Paul J. Sheehy

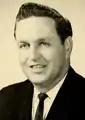
Paul J. Sheehy

Paul Joseph Sheehy (November 1, 1934 – March 10, 2014) was an American politician who served in the Massachusetts House of Representatives, Massachusetts Senate and was City Manager of Lowell, Massachusetts.